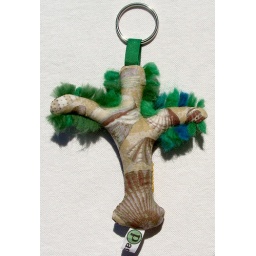
A cottonwood tree softie named Tali that grows near a sandy beach and does double duty as a keychain.